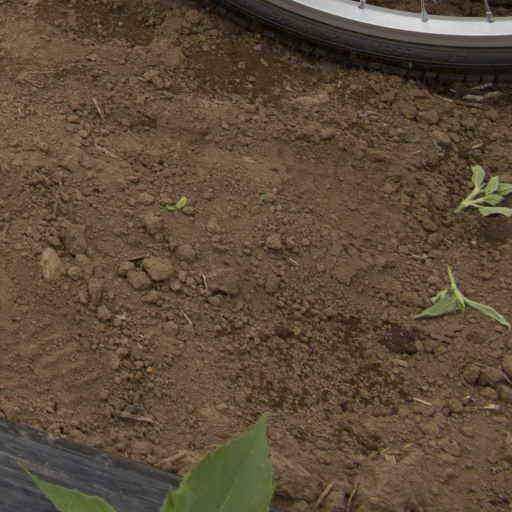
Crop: Jerusalem artichoke